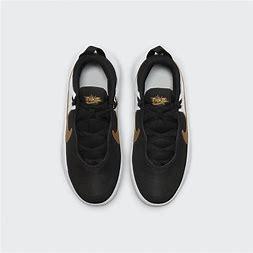
Brand: Nike
Model: Team Hustle D 10